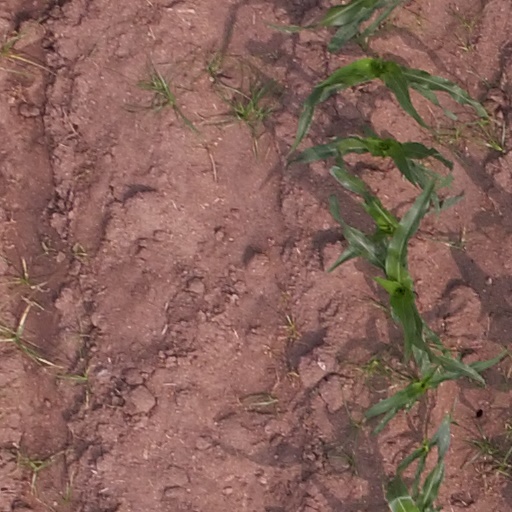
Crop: maize; corn